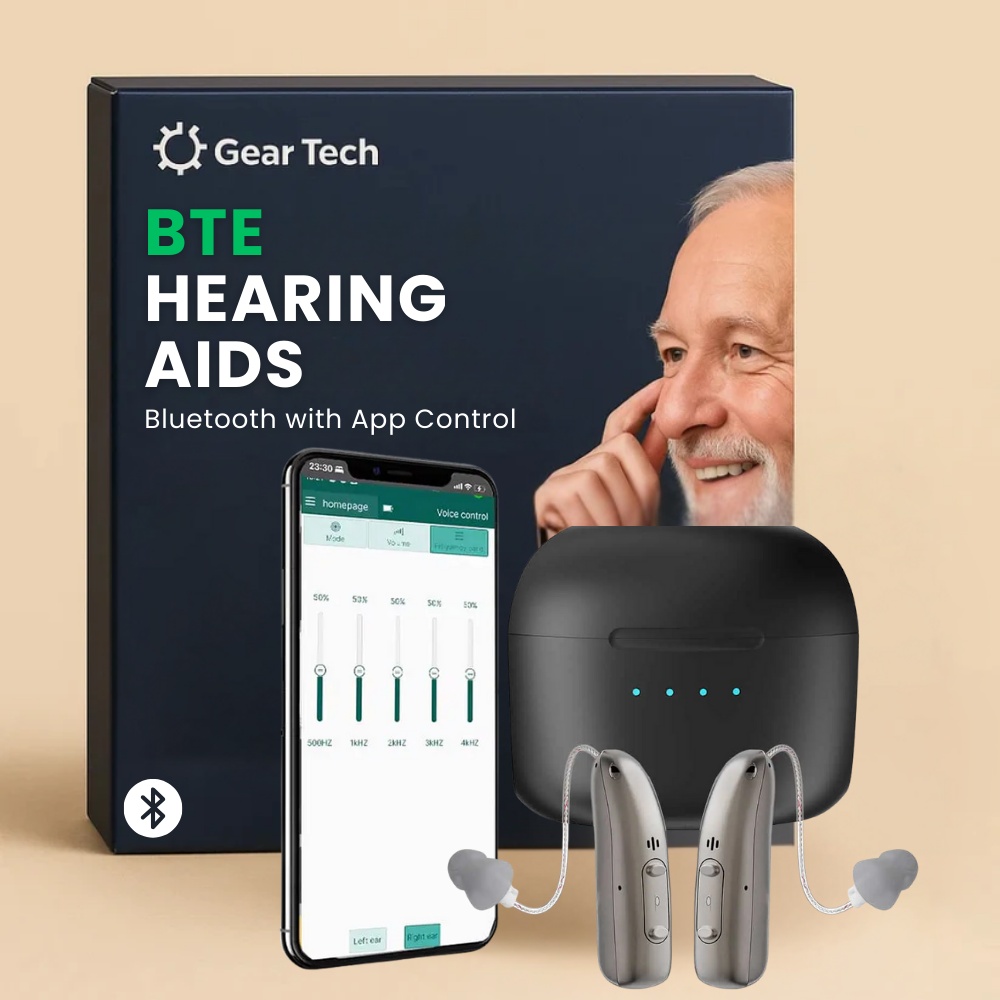
BTE Digital Hearing Aids – Rechargeable Behind the Ear Hearing Amplifiers with Noise Cancelling & Volume Control
Rechargeable Digital BTE Hearing Aid Clear Sound, Comfortable Fit and Affordable Price If you are searching for a reliable BTE hearing aid UK , this rechargeable digital model offers the perfect balance of sound clarity, comfort and affordability. Designed for everyday use, it provides a simple solution for mild to moderate hearing loss without the high cost of traditional devices. Crystal-Clear Sound Quality – Focus on Speech, Reduce Background Noise The main reason customers choose this BTE hearing aid is its good sound quality . The digital processor amplifies voices with clarity while reducing unwanted background noise, making conversations, TV shows and family gatherings easier to follow. Reviews highlight that speech sounds more natural and clear, even in busy environments. Easy to Use and Configure – Ready Straight Out of the Box Unlike complicated hearing aids, this digital BTE hearing amplifier is designed for simplicity. No app or complex set-up required – just place it behind your ear, insert the silicone dome, and adjust the volume with the one-touch control. With its easy configuration , even elderly users find it quick to operate. Long-Lasting Rechargeable Battery – All-Day Hearing Support Powered by a built-in lithium battery, this rechargeable BTE hearing aid offers up to 16 hours of use on a single charge . Simply connect it to the USB charging dock overnight and it will be ready by morning. Say goodbye to costly disposable batteries – customers consistently praise its reliable battery performance and daily convenience. Comfortable Behind-the-Ear Design – Lightweight and Discreet Wearing a hearing aid should never be uncomfortable. This lightweight behind-the-ear hearing aid comes with soft silicone ear domes in different sizes, ensuring a secure and discreet fit. The design is glasses-friendly, so you can wear it all day without irritation. Many users confirm it feels comfortable even during extended wear . Adjustable Volume and Feedback Control – Personalised Hearing Experience Everyone’s hearing needs are different. That’s why this BTE hearing aid includes an adjustable sound level control so you can adapt it for quiet conversations at home or noisier outdoor situations. The built-in digital feedback reduction also helps prevent the whistling sound that many users worry about, giving you a smoother listening experience. Easy to Clean and Maintain – Designed for Everyday Use Maintaining your digital BTE hearing aid is simple. The removable ear domes can be quickly cleaned with a soft cloth to prevent earwax build-up, ensuring consistent performance. This makes the device easy to clean and long-lasting , with minimal maintenance required. Affordable BTE Hearing Aid Price – Quality Without the High Cost If you are comparing BTE hearing aid prices , this model delivers excellent value. It provides many of the features found in more expensive hearing aids – rechargeable battery, clear sound processing, comfortable design – at a fraction of the price, making better hearing accessible to more people. Why Choose Our Rechargeable BTE Hearing Aid? Excellent sound clarity – speech-focused amplification praised in customer reviews. Easy to use and configure – no app or complicated settings required. Rechargeable battery with up to 16 hours of daily use. Comfortable behind-the-ear fit , lightweight and discreet design. Adjustable volume control and digital feedback reduction. Easy to clean and maintain with replaceable silicone ear domes. Affordable solution for those searching for BTE hearing aids in the UK .
Brand: Gear Tech UK
Category: Health & Beauty > Health Care > Hearing Aids > Behind-The-Ear (BTE) Hearing Aids